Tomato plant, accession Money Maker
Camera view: horizontal (90 deg, fisheye); turntable rotation: 90 degrees
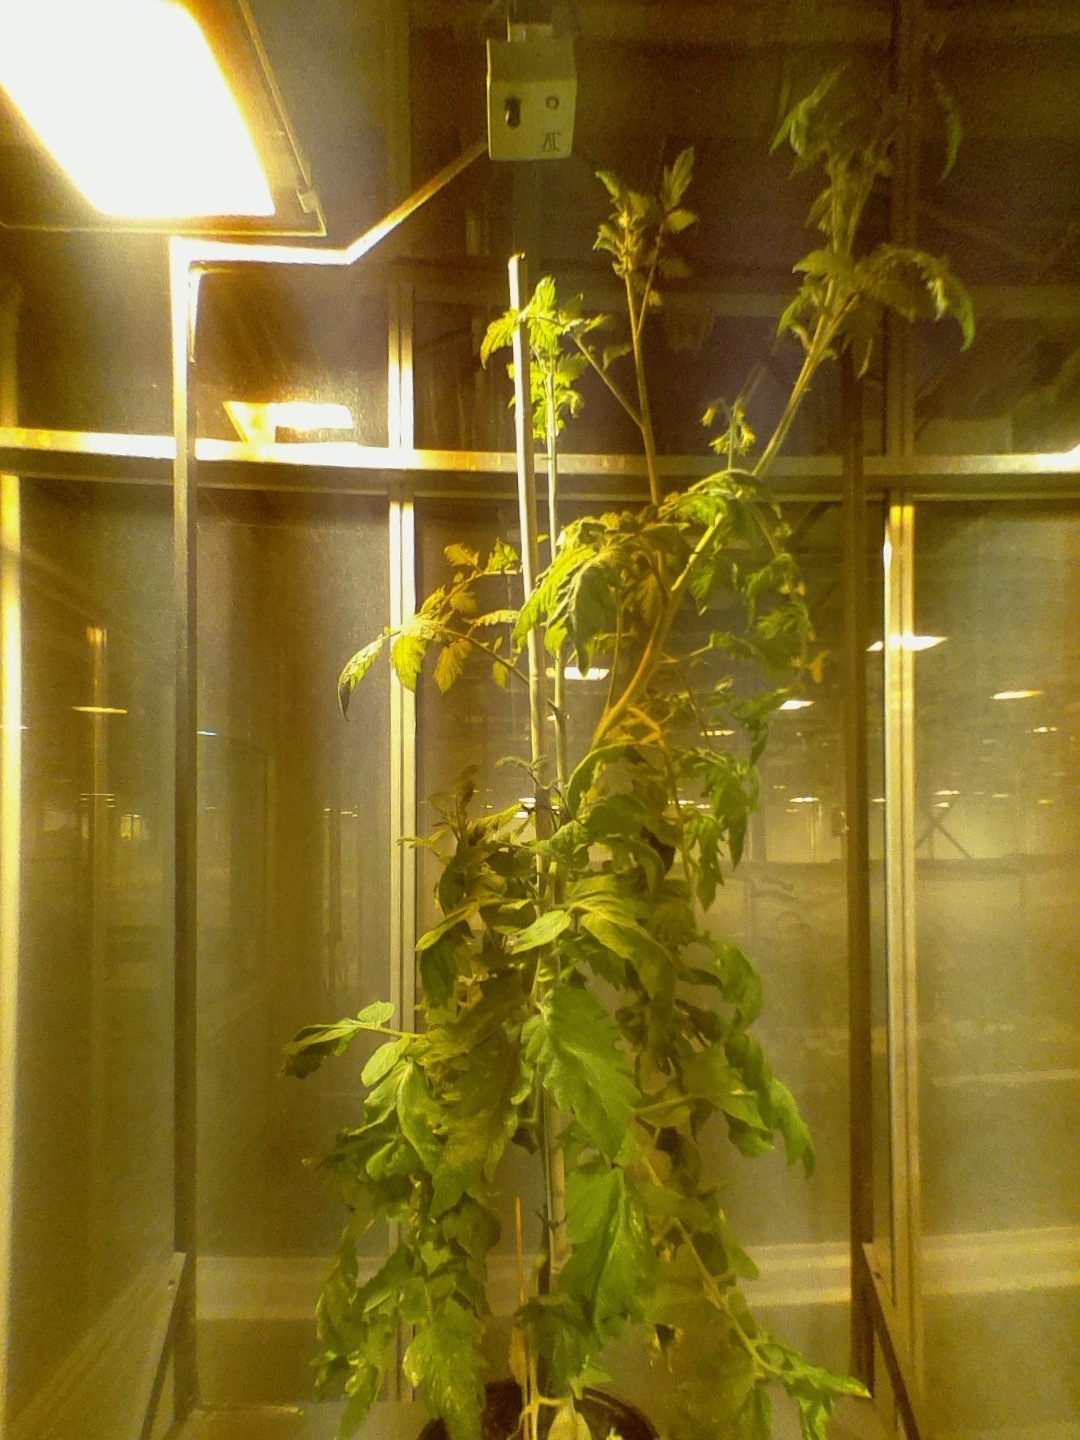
BBCH growth stage 73: 30%-40% of final fruit size